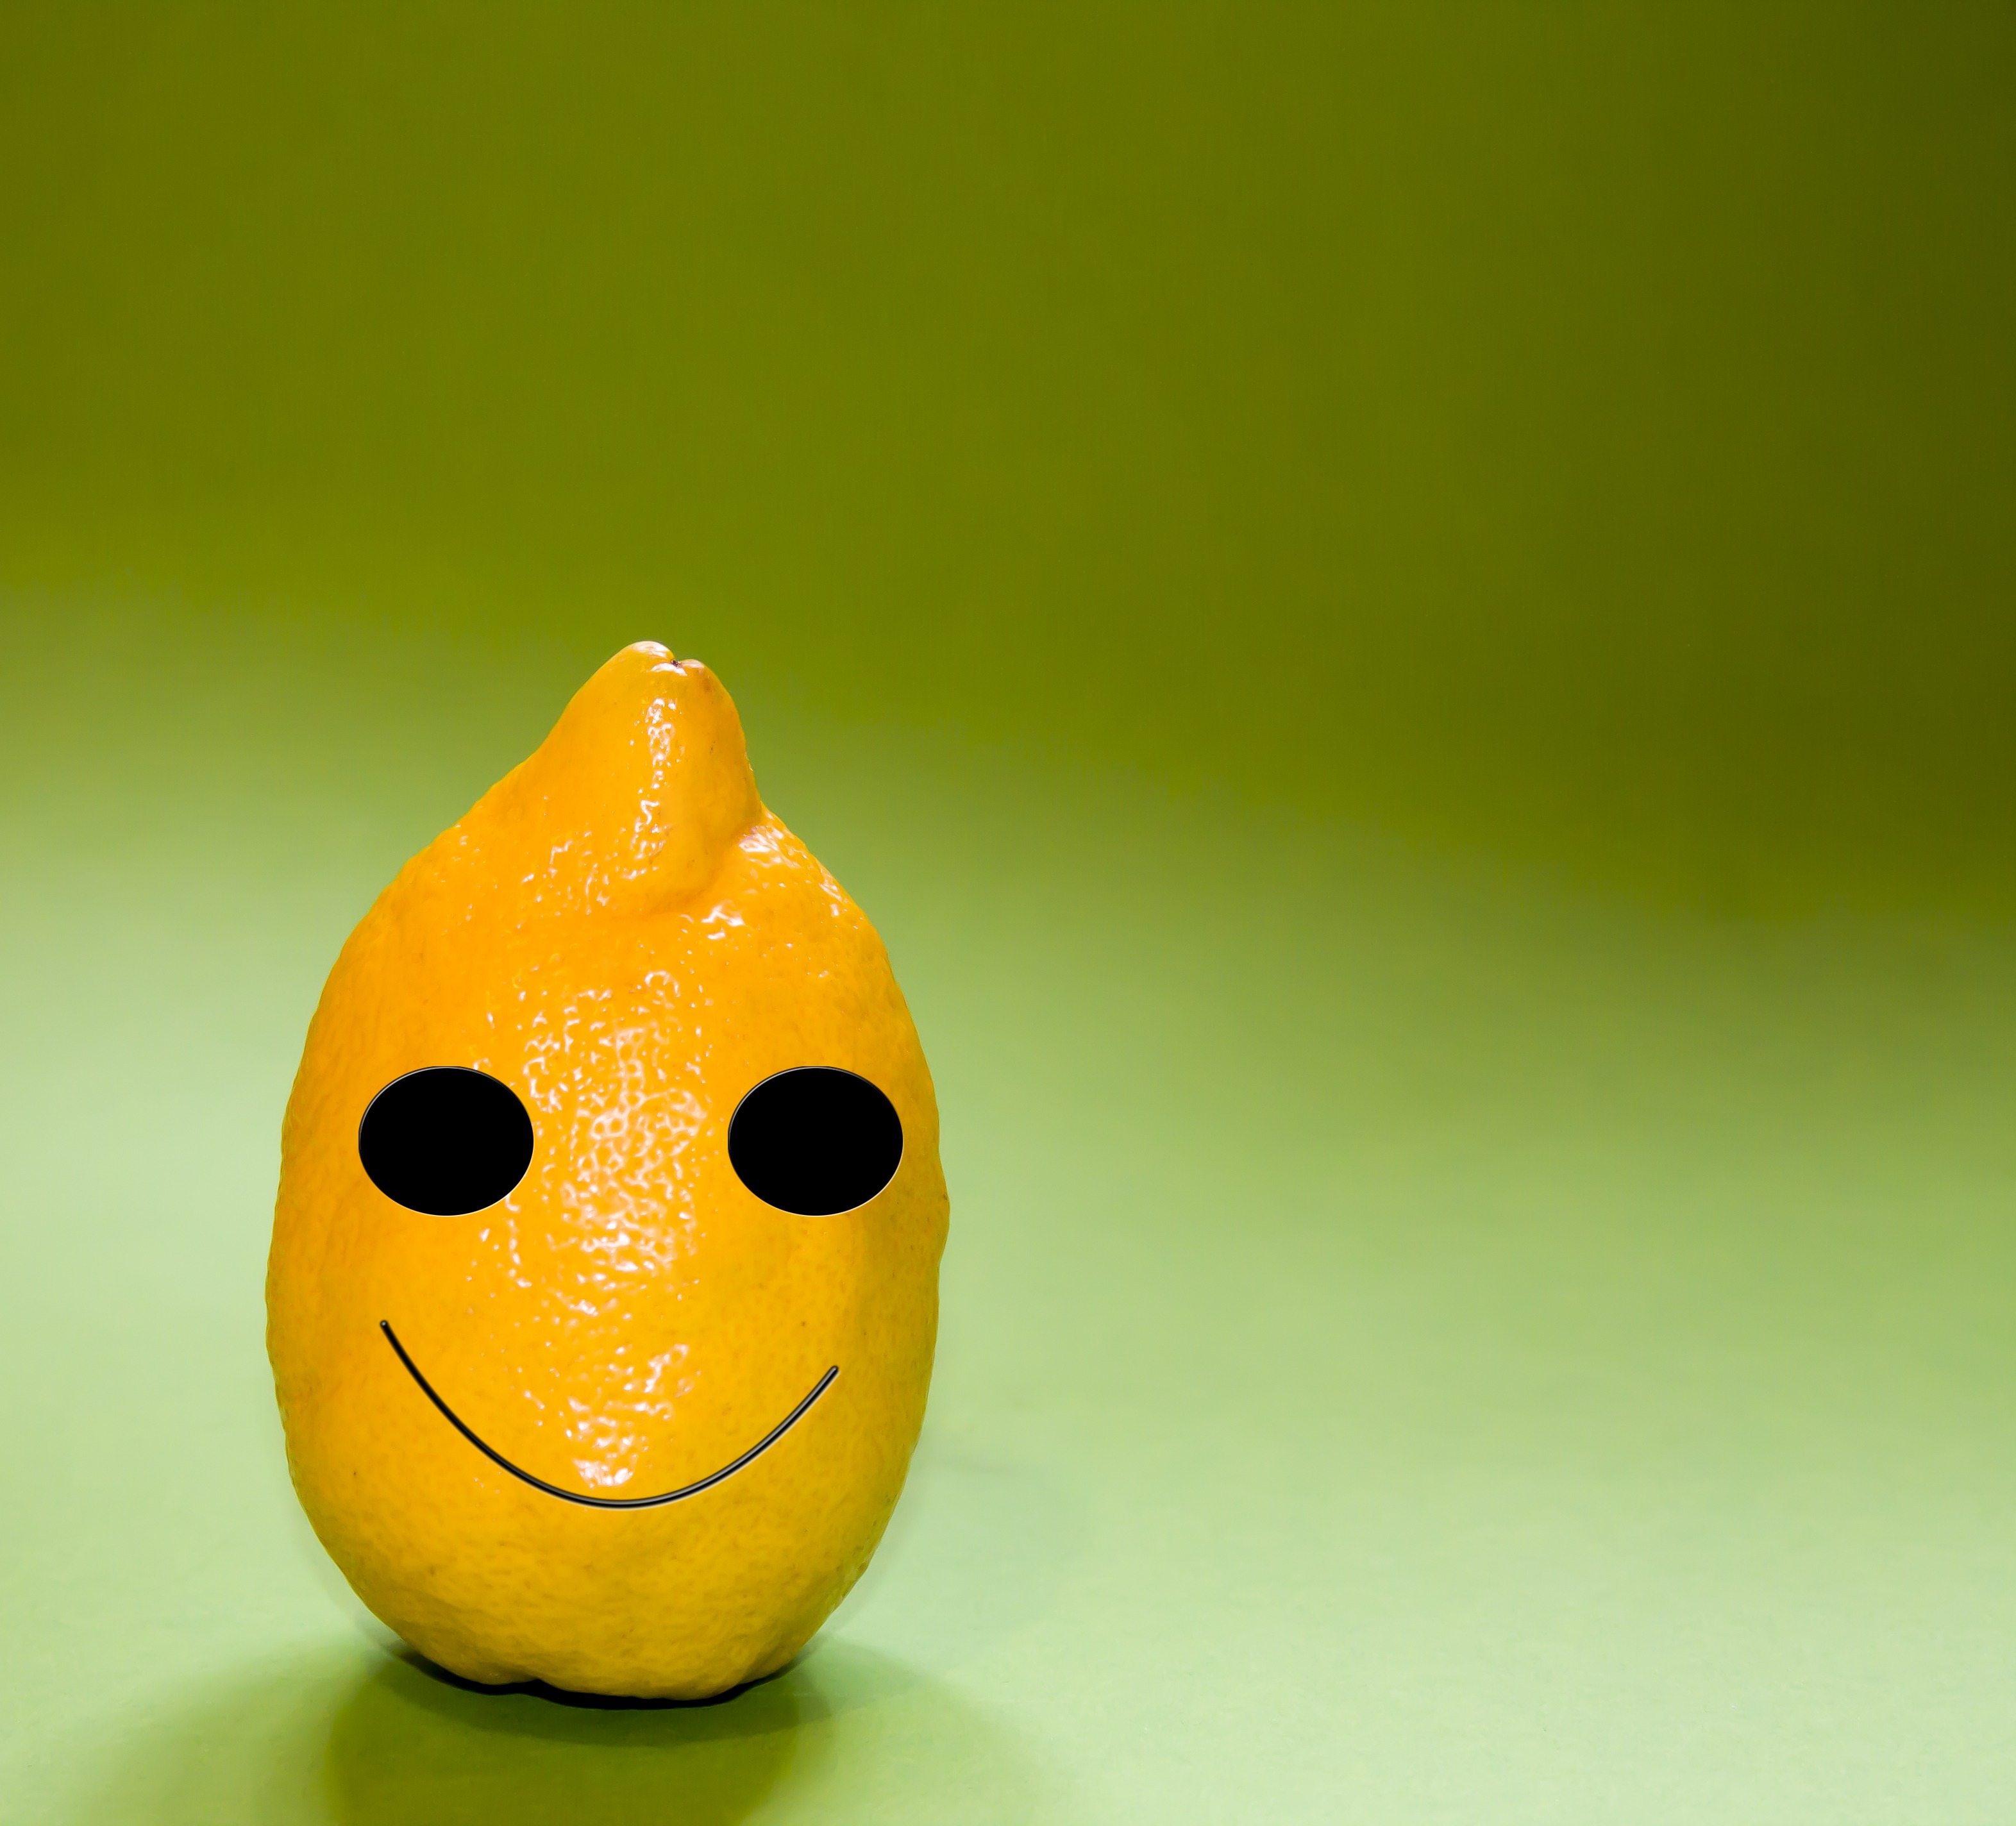
flower, male, food, green, produce, yellow, smile, lemon, close up, nice, friendly, smiley, macro photography, emoticon, satisfied, citrus fruits, smilies